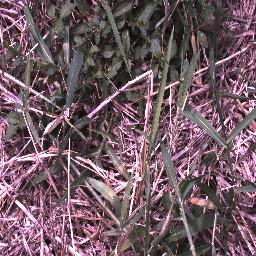
Label: negative